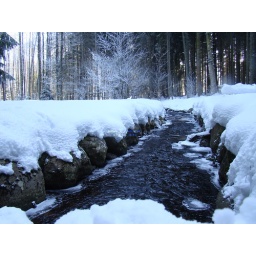
Nearby Titisee, in the black woods of Schwarzwald, a small river flows with defrosting ice sheets floating upon it.